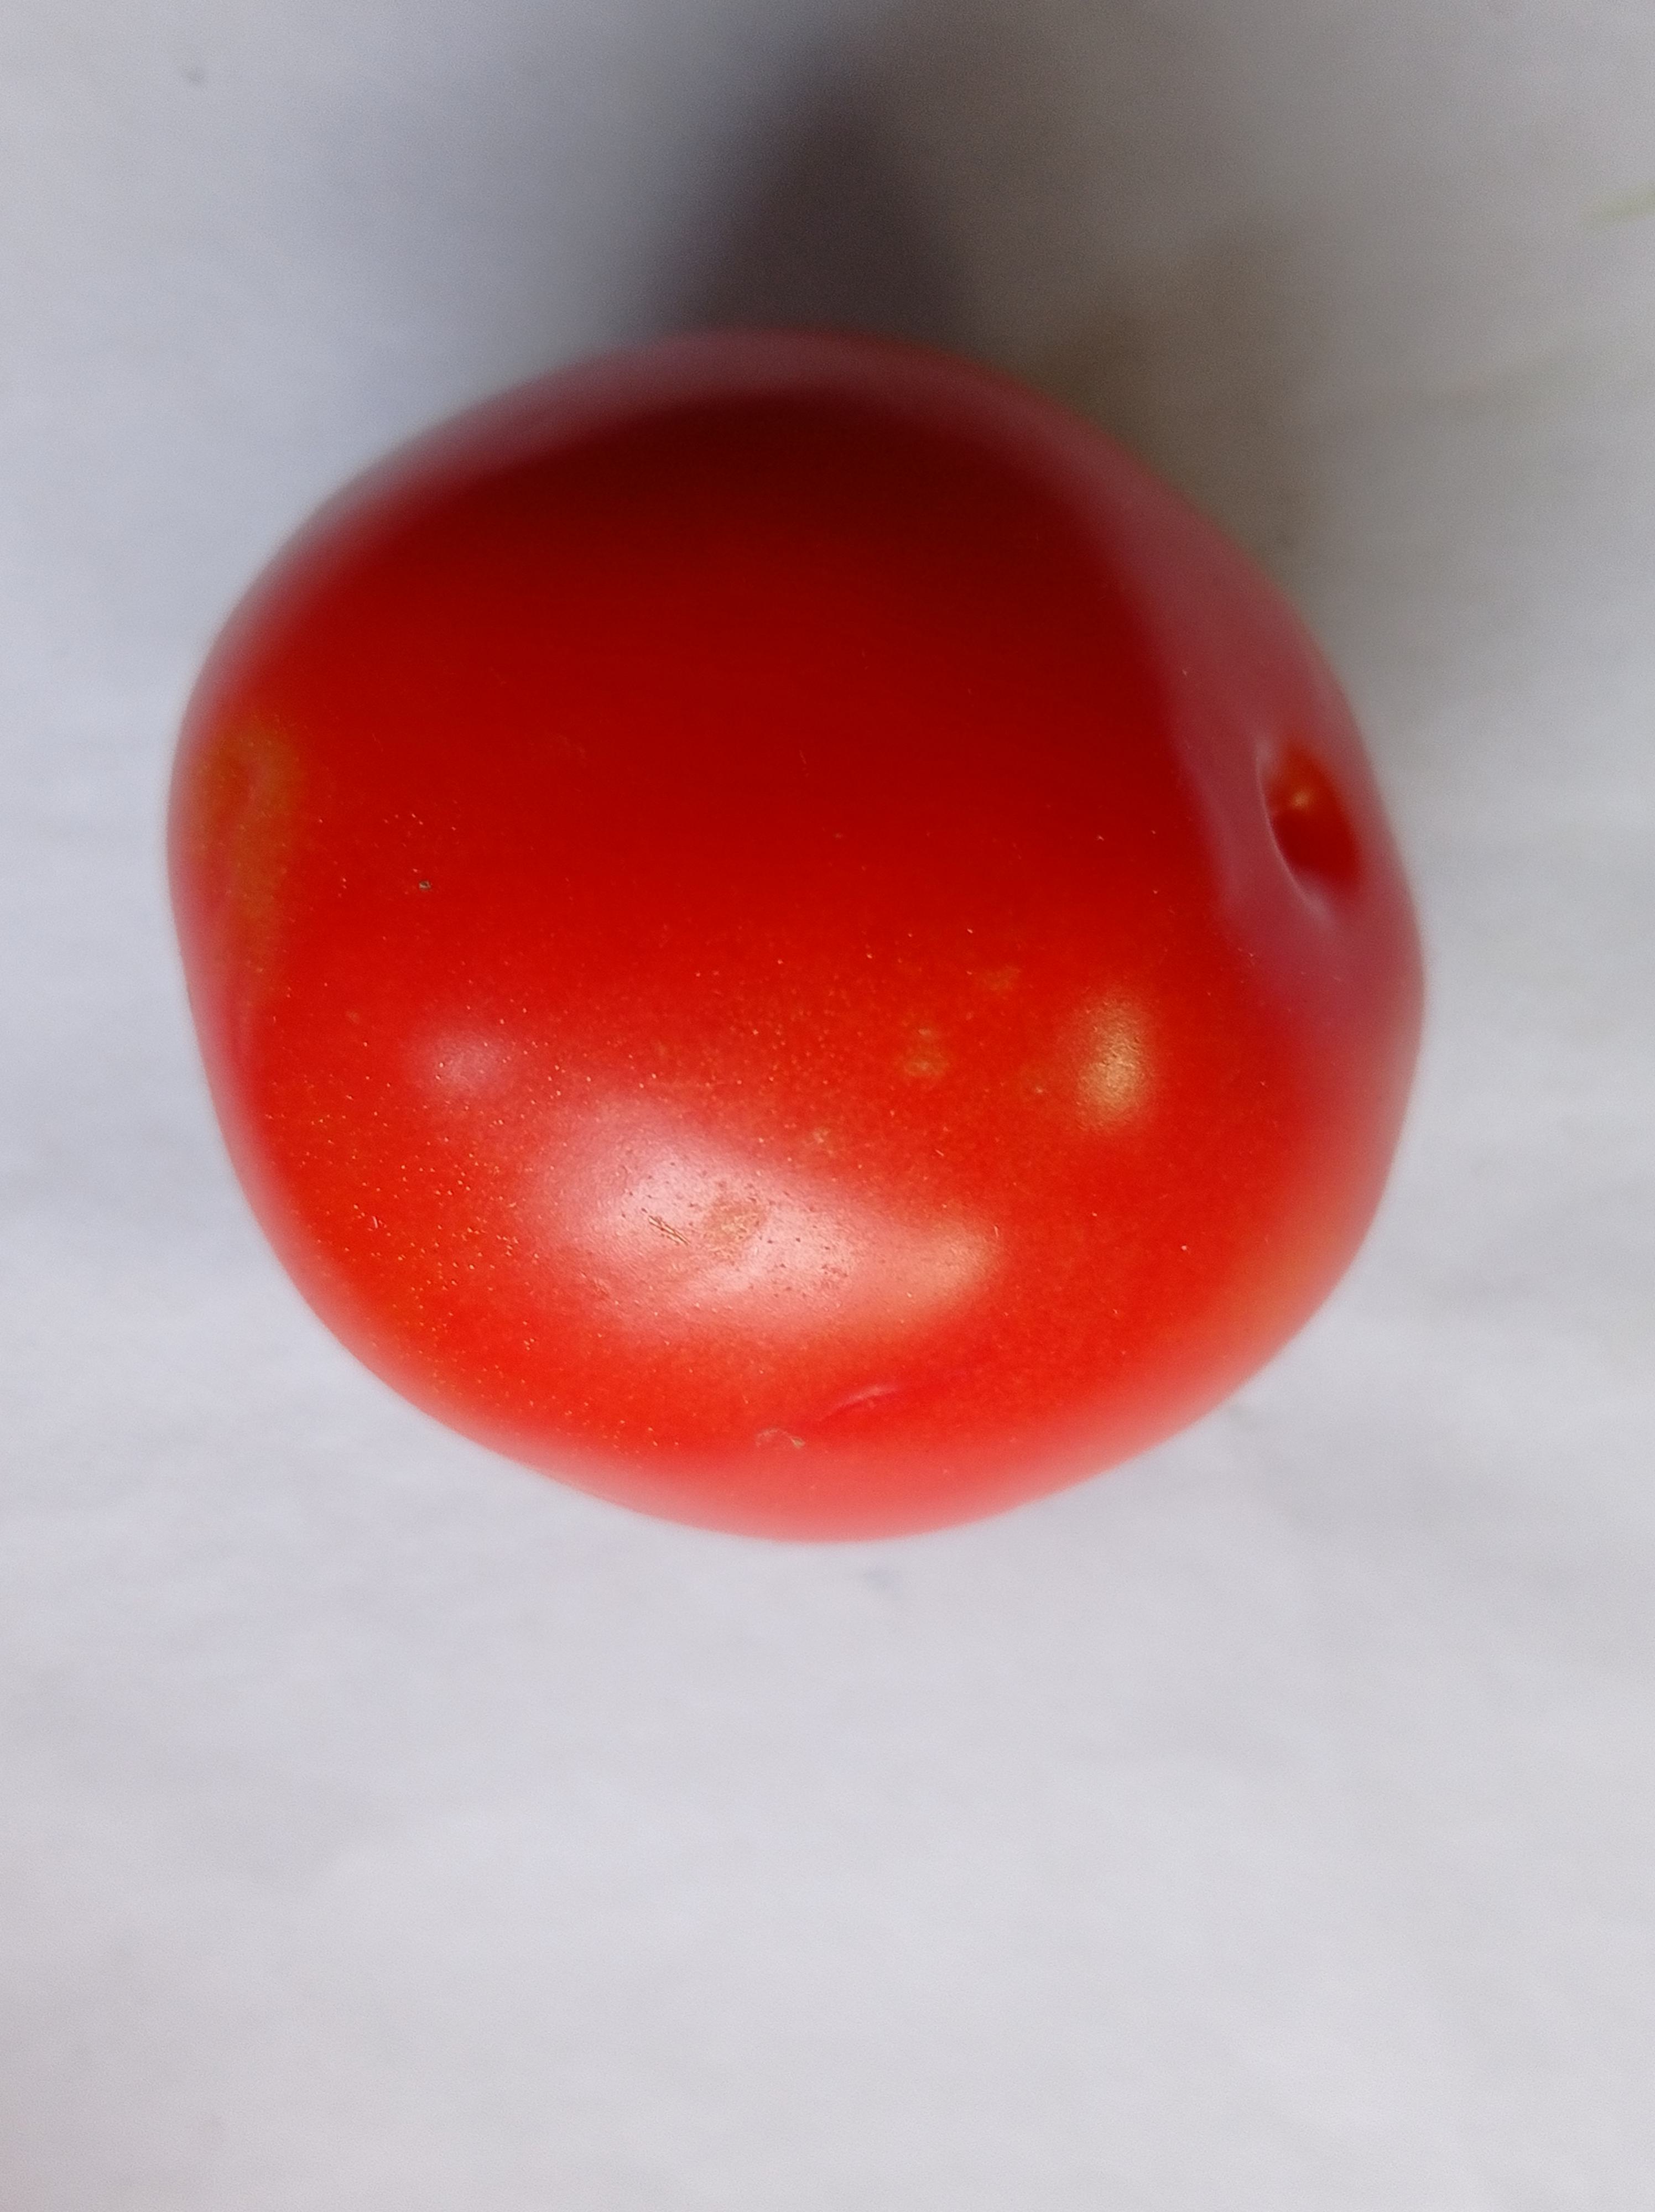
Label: Fresh